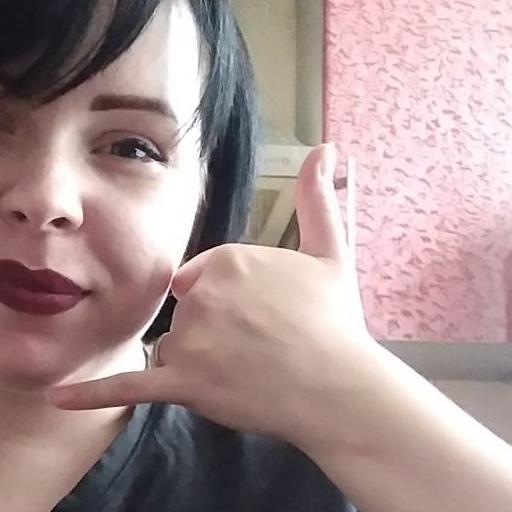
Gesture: call